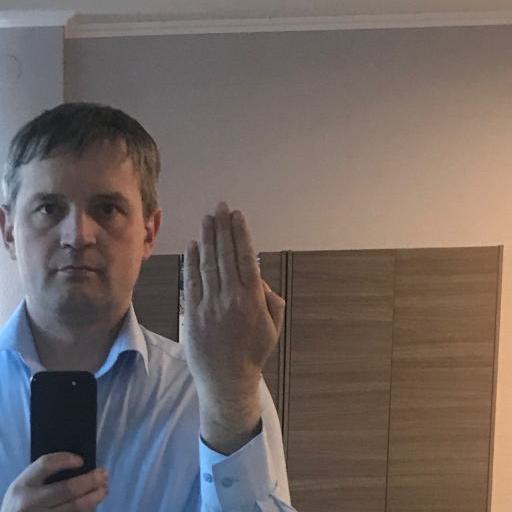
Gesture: stop_inverted